Tarja Halonen

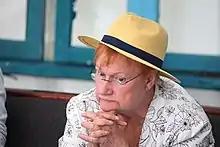
Tarja Halonen at the Opinion Festival 2021 in Paide, Estonia.

Former Estonian President Toomas Hendrik Ilves and Finnish author Sofi Oksanen have strongly criticized Halonen for perceived unwillingness to publicly condemn Russia’s hostilities in the past. Notably, after the 2008 Russian invasion of Georgia, Halonen referred to Ilves' concerns as "post-Soviet stress".